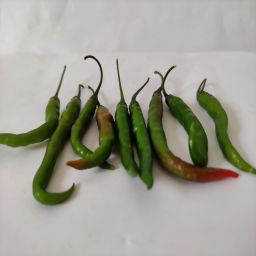
Crop: Chile Pepper
Quality: Ripe